Darwen F.C. (1870)

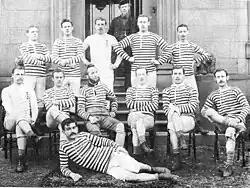
Darwen FC Team, 1879–80. Fergie Suter is on the floor

Darwen was the first club from Northern England to achieve any success in the FA Cup, reaching the quarter-finals in 1879. They caused controversy in this competition by signing two professional players, Fergie Suter and Jimmy Love, both from Partick, a Scottish club based in Glasgow. This is believed to be the first involvement of professional players in English football. One London club proposed that "no side which does not consist entirely of amateurs, as defined by the rules to be drawn up by the committee, be entitled to compete in the Challenge Cup competition". (Note the words "rules to be drawn up", which imply that there was no rule forbidding professionals at the time.) The motion was defeated and Darwen travelled down to the Oval to play the great amateur side Old Etonians in the quarter-final. They needed to make the journey three times, drawing 5–5 and 2–2 before losing 6–2 in the second replay.